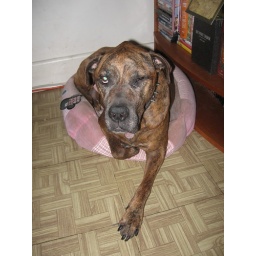
Ginger in Ollie's little pink bed